Iberian nautical sciences, 1400–1600

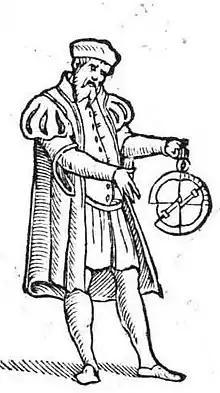

The mariner's astrolabe also measured the altitude of celestial bodies; it was developed from the so-called planispheric astrolabe, an analogue computer to solve a set of astronomical problems. In contrast with the planispheric astrolabe the Mariner's astrolabe cannot perform calculations but only be used to obtain the height of a celestial object, ordinarily the sun because sighting stars or planets is practically impossible through the small sighting holes.